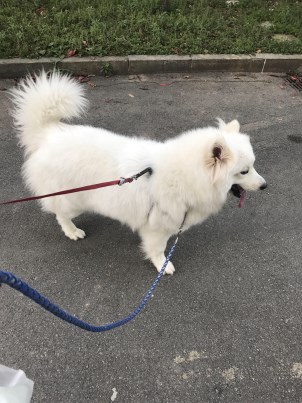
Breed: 2192-n000088-Samoyed